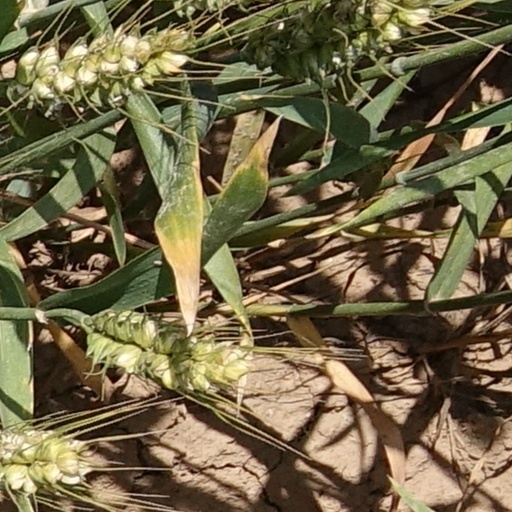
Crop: wheat